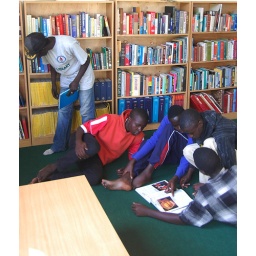
boys reading books in Githurai Library1